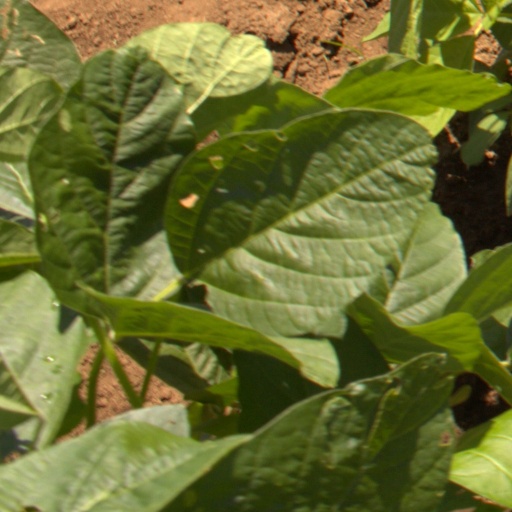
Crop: soybean